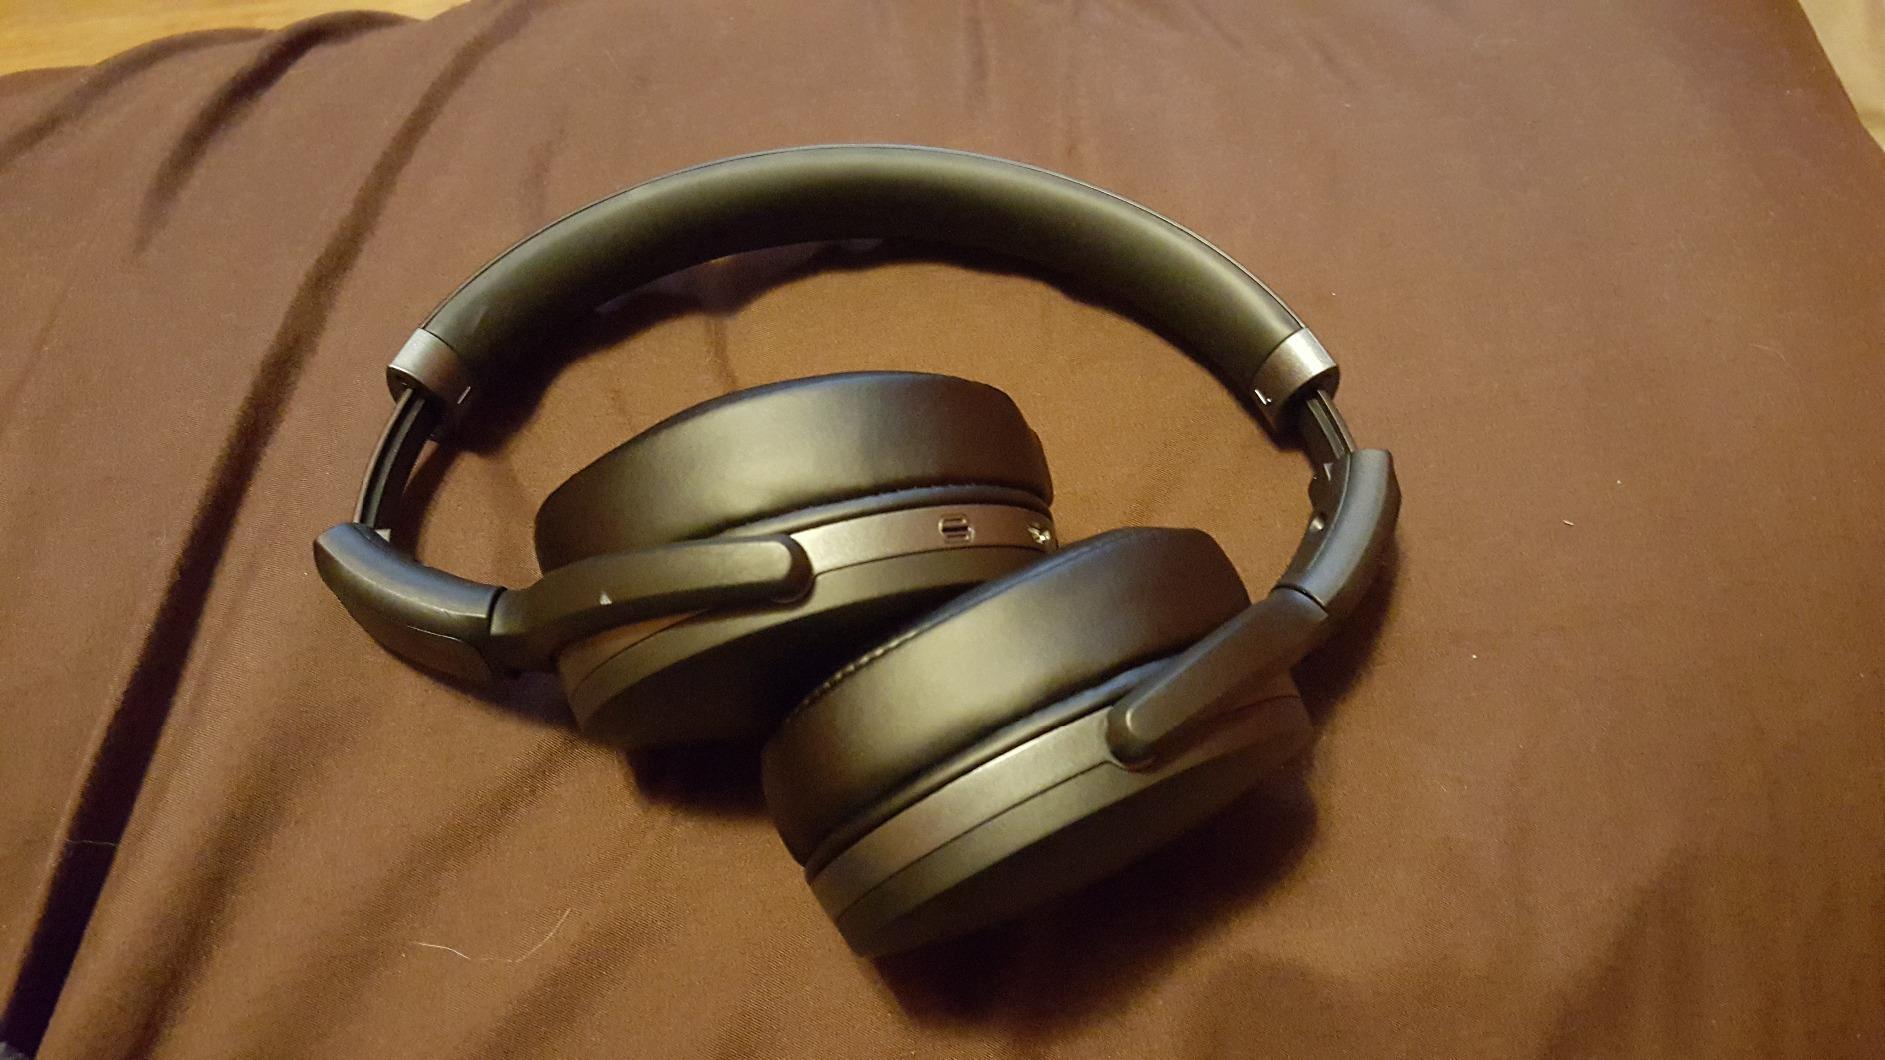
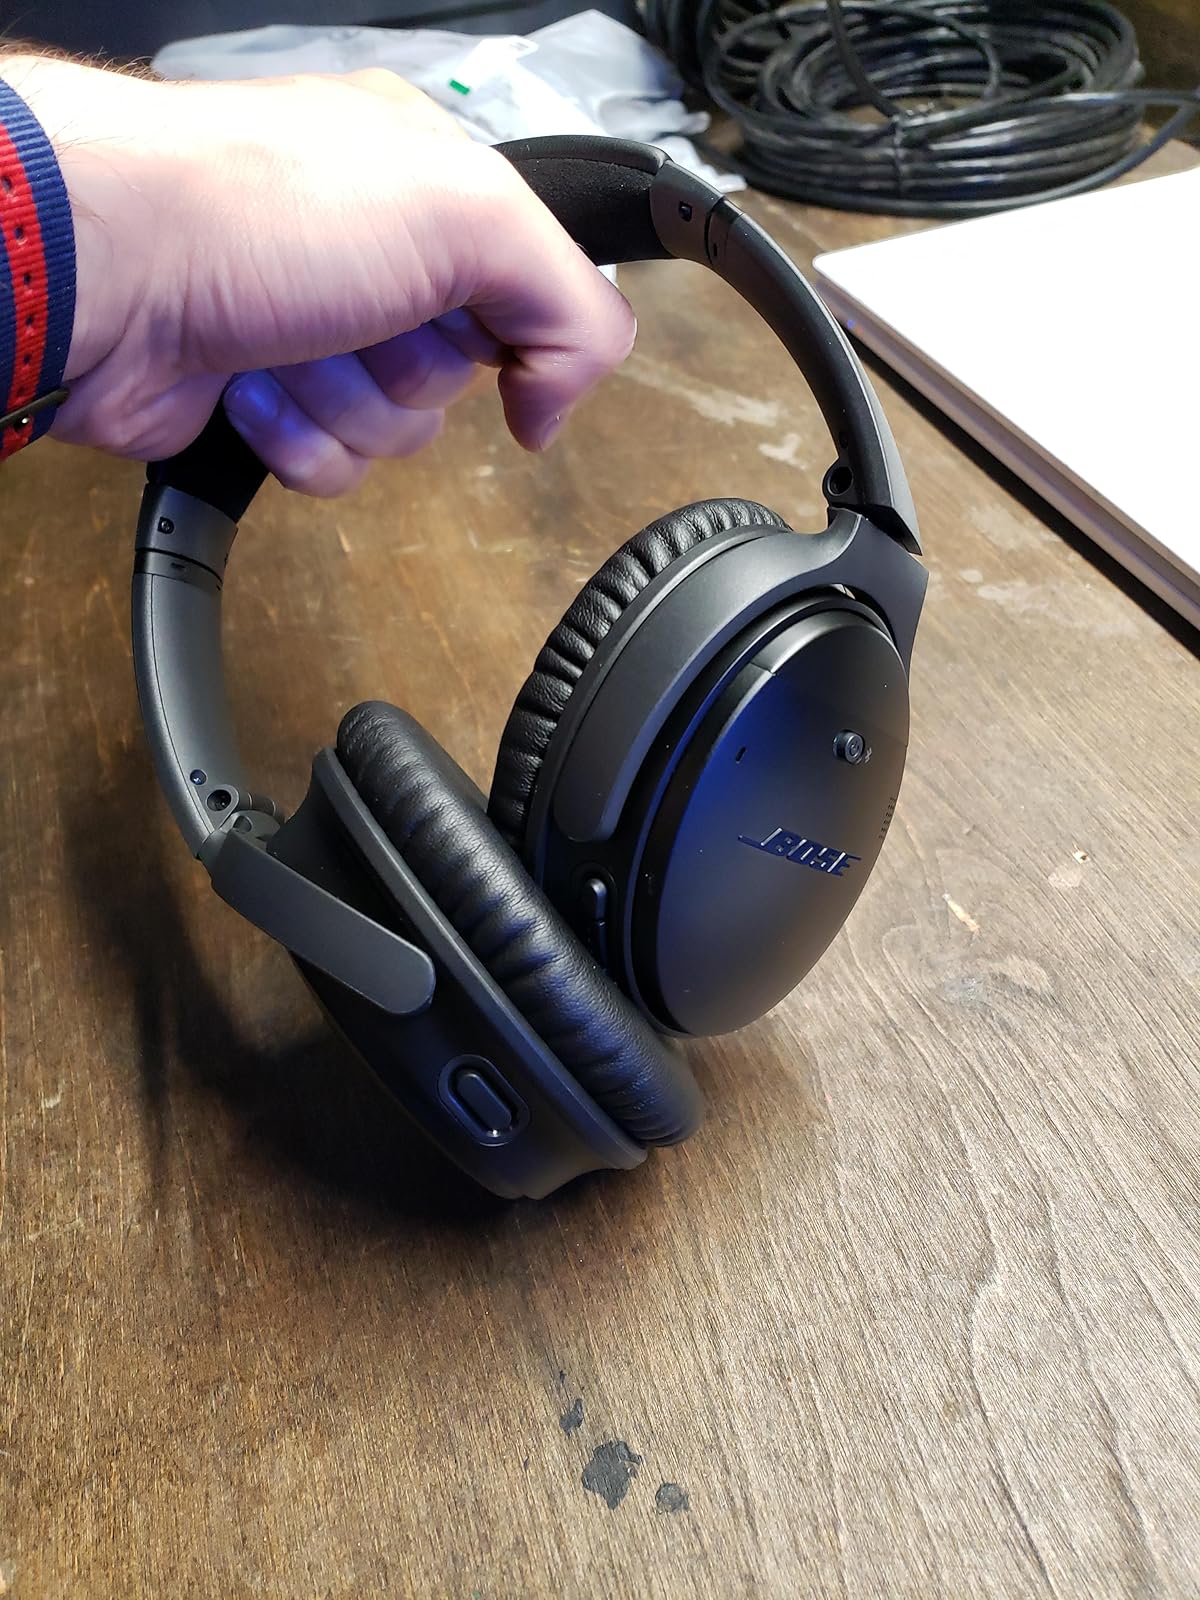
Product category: headphones
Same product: no